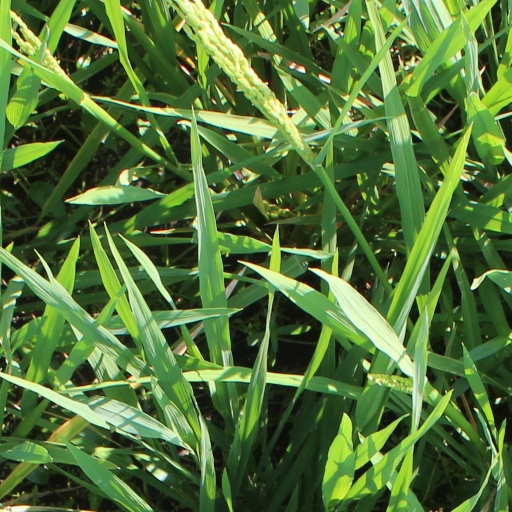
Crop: rice